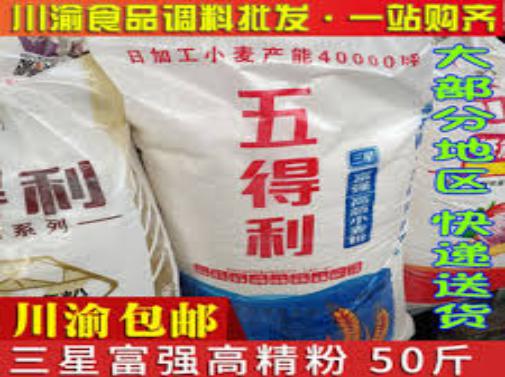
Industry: Food